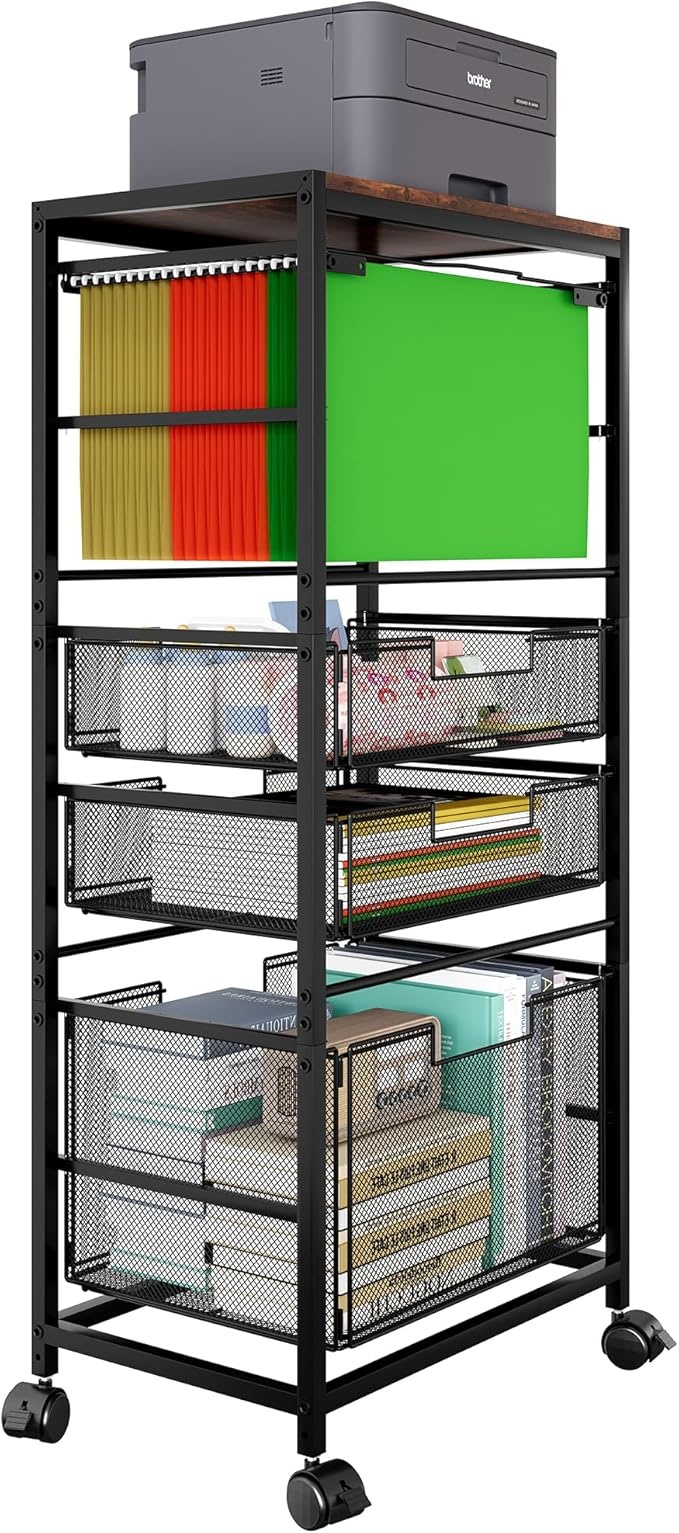
EasyPAG Rolling File Cart with Wheels Letter & Legal Size Hanging File Folder Rack Mobile File Folder Rack with Pull-Out Drawer for Home Office, Black
About This Convenient Hanging Folder Cart: This file organizer is perfect for organizing both Letter and Legal size file folders, with the flexibility to hang Legal size files horizontally or Letter size files vertically according to your needs. Ideal for office storage cabinet. Quality Metal Material: Made of high quality metal material, this hanging file organizer is durable and sturdy. Each steel pipe is enough thick and support up to 20lb pressure per tier. Perfect for under desk storage. Pull-Out Design: This rolling file cart features a convenient pull-out design, making it easy to access and organize your files. Compared to other fixed hanging file carts, this design allows you to find items quickly and easily by simply pulling out the drawer. Great for hanging file organizer Anti-Slipping Stopers: Equipped with anti-slipping stoppers on each tier, this hanging file cart prevents drawers from accidentally falling out from the front or back during use. Keep your files secure and organized. Perfect for file cabinet rails Caster Wheels: Featuring four wheels, this hanging folder cart can be easily moved around your home or office. The 360° swivel wheels ensure smooth transportation, while the lockable design provides stability in one place. Great for office storage cabinet Multi-piece Office Organization: Perfect for teaching multiple subjects & keeping lesson plans, worksheets, etc. sorted. Hanging file folder cart is a great solution for anyone working from home, using a home office, needing a file solution for work. Keeping the clutter organized and your desktop free from all the stray papers and documents that tend to pile up Dimensions: 17.79 x 11.81 x 40.15 inch,All the necessary hardware parts are included,easy to assemble
Brand: EasyPAG
Category: Office Supplies > Office Carts > File Carts